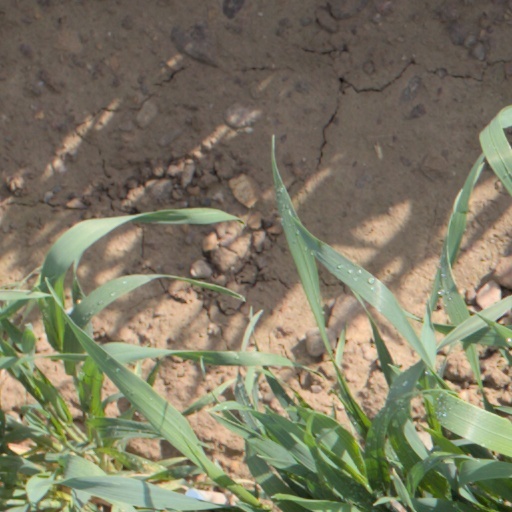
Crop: wheat